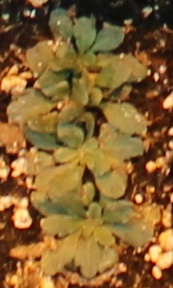
Label: Horseweed